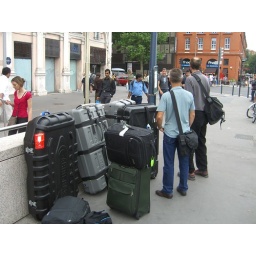
Lots of bike boxes in Toulouse